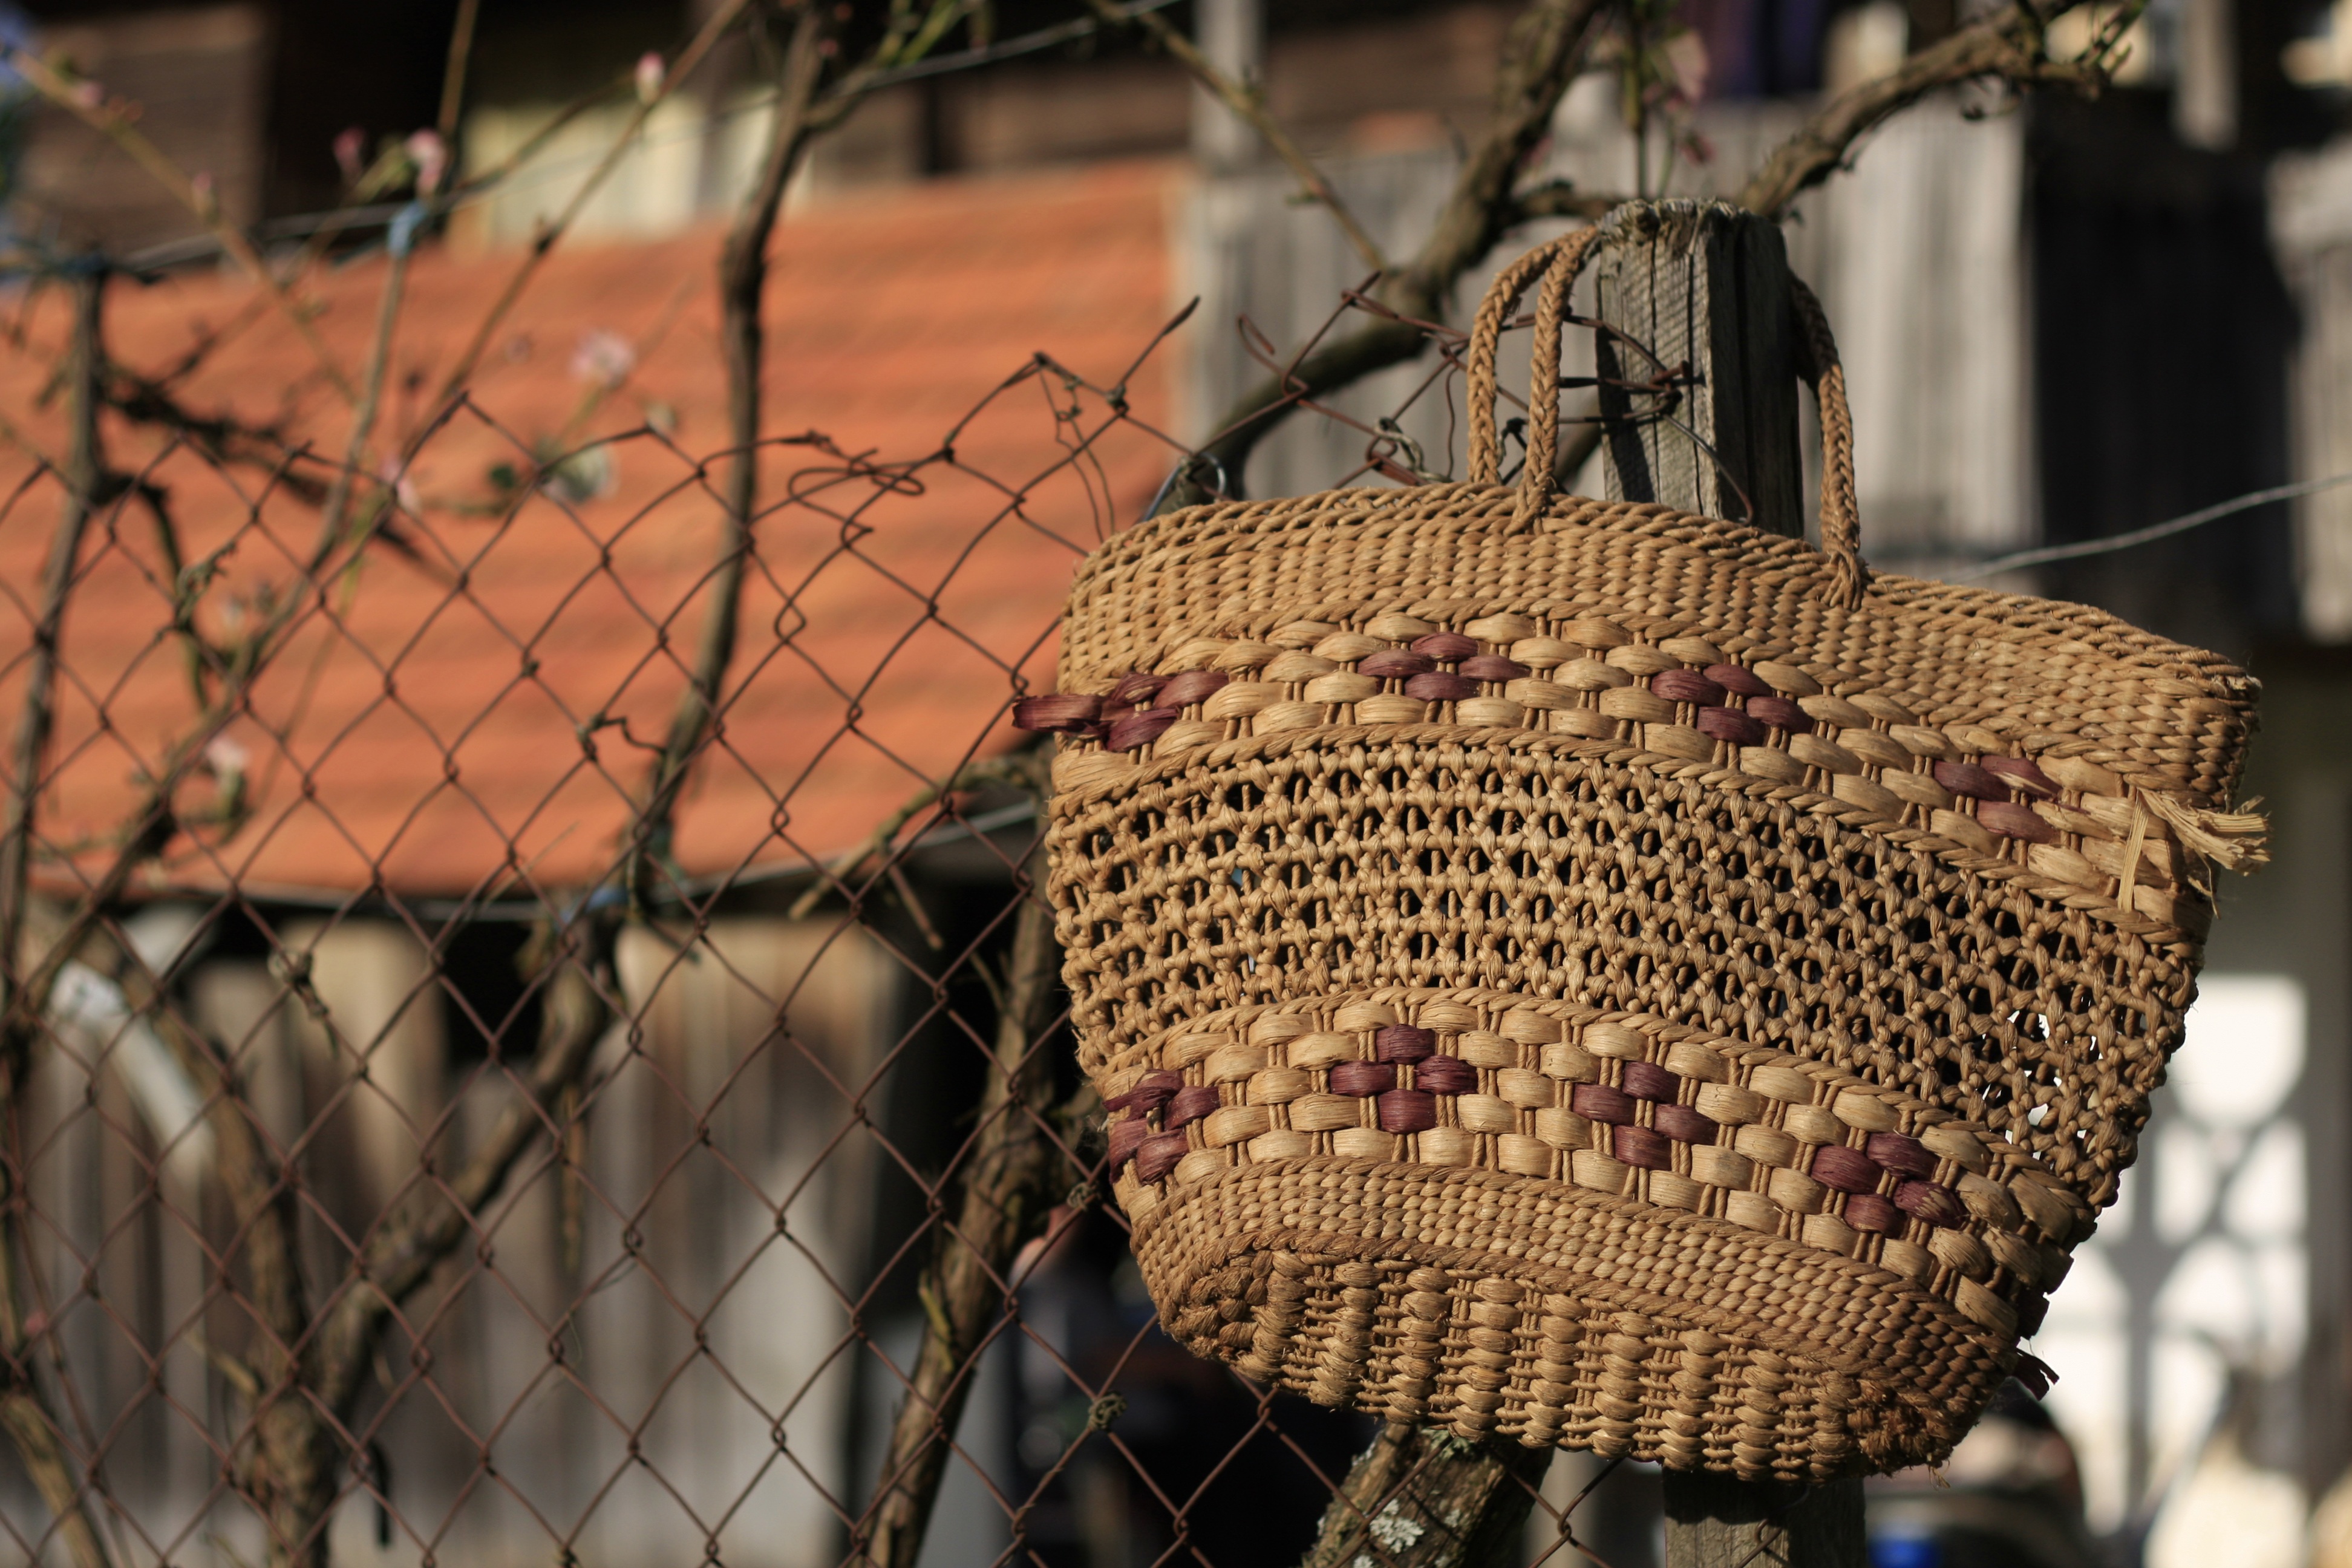
vintage, retro, old, spring, color, autumn, brown, bag, textile, art, old fashioned, shopping bag